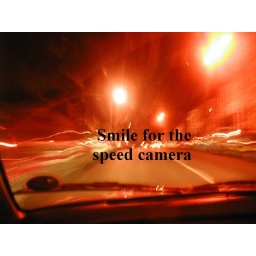
photographic print by the artist Barrie J Davies 2006(c) the red box gallery